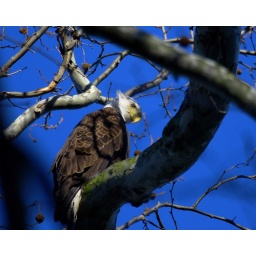
Checking out the fish in the river